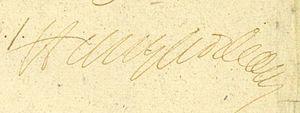
Henri II d'Orléans, de la maison Orléans-Longueville, pair de France, duc de Longueville, d'Estouteville et de Coulommiers, prince et souverain de Neuchâtel et de Valangin, prince de Châtellaillon, comte de Dunois, comte de Tancarville, gouverneur de Picardie puis de Normandie. Sa branche descendait de Jean, bâtard d'Orléans, comte de Dunois, fils naturel de Louis de France, duc d'Orléans.